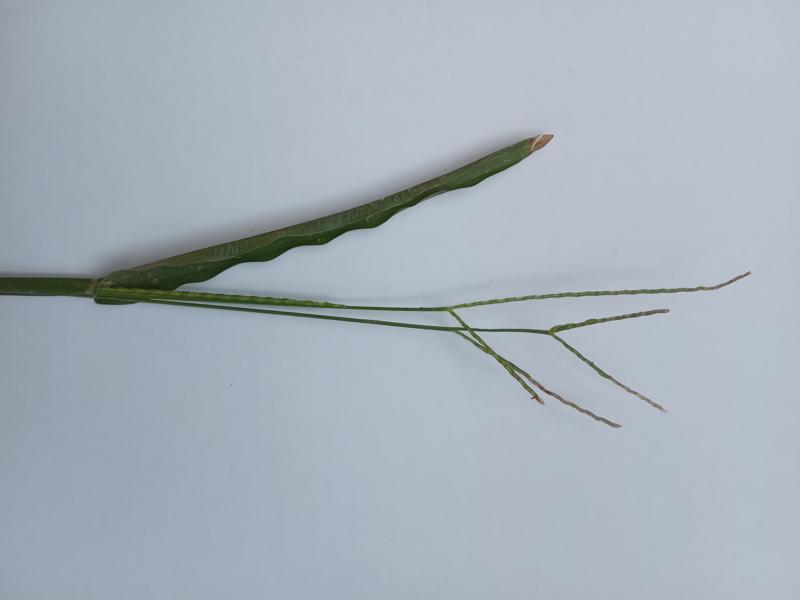
Weed species: Paspalum scrobiculatum